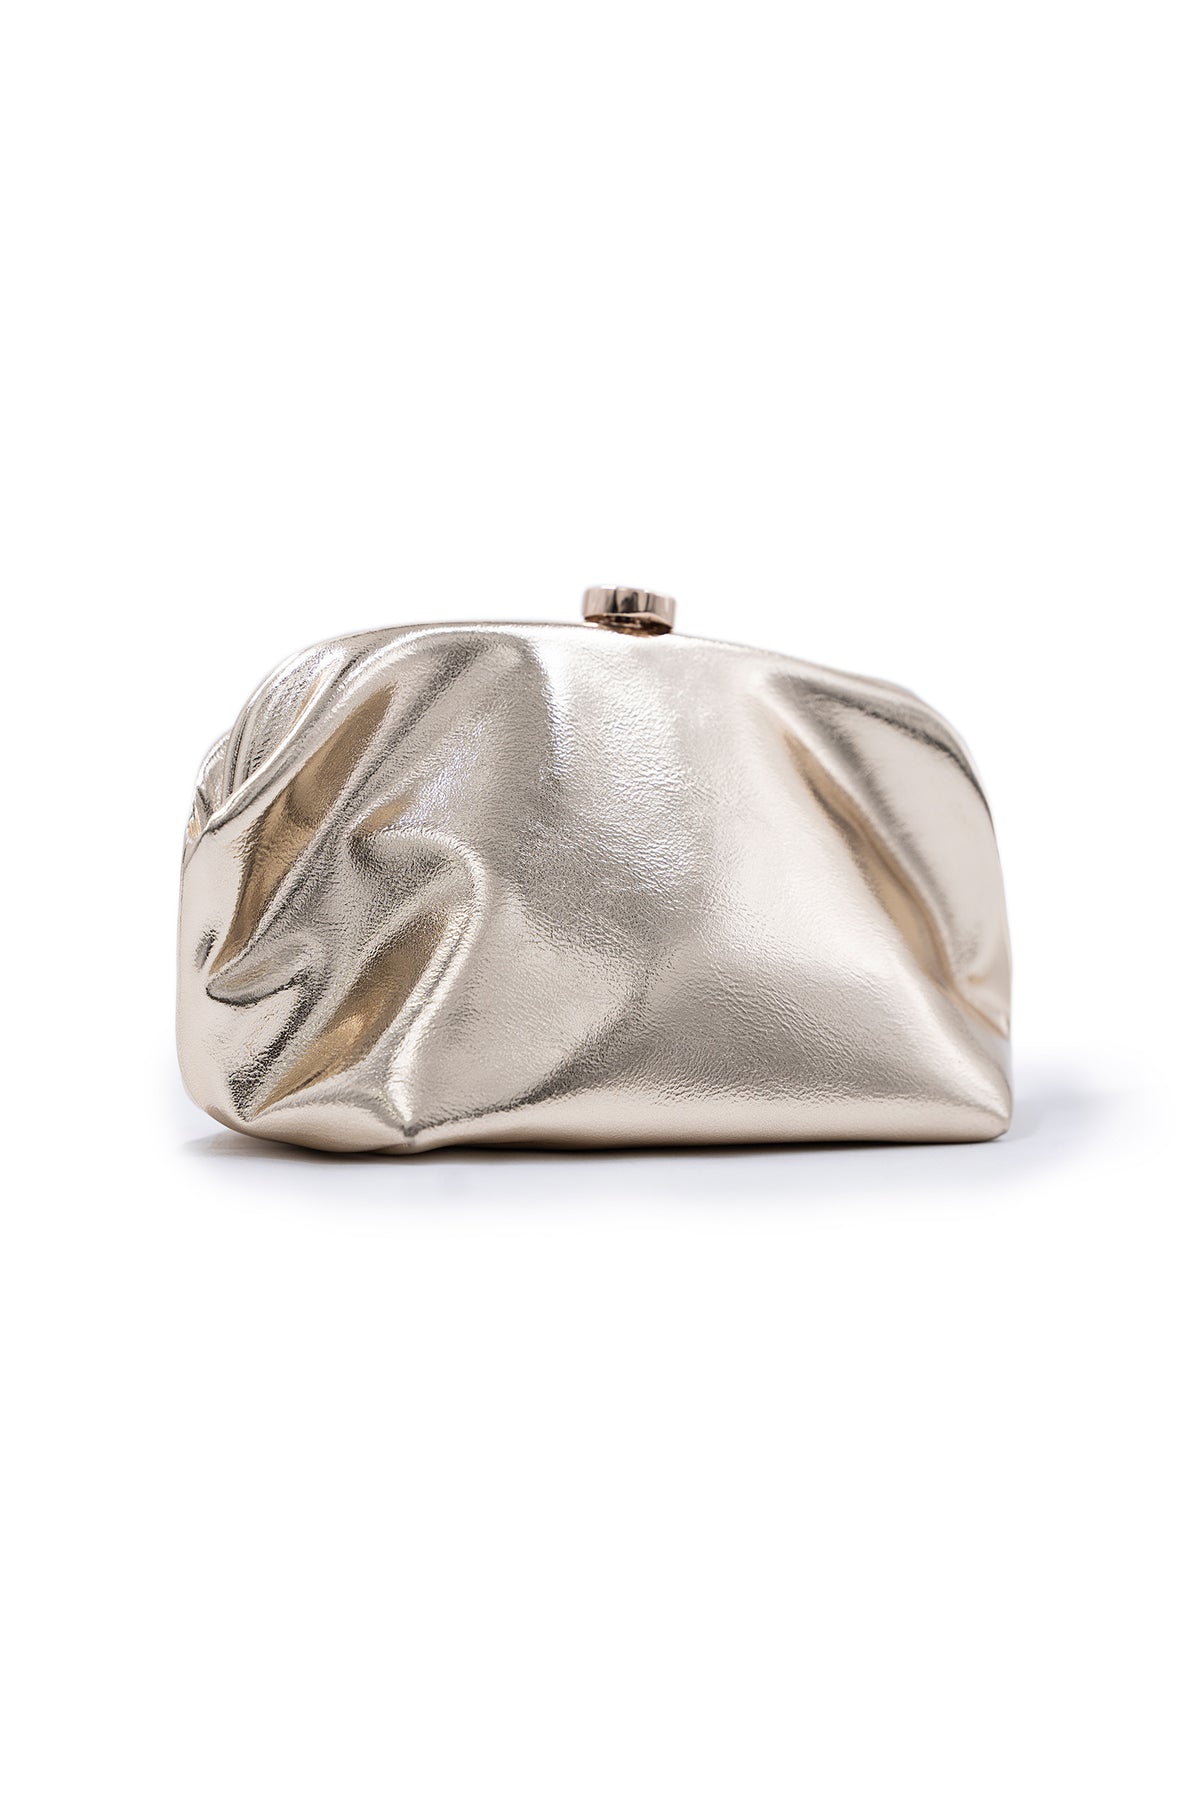
gold metallic leather clutch